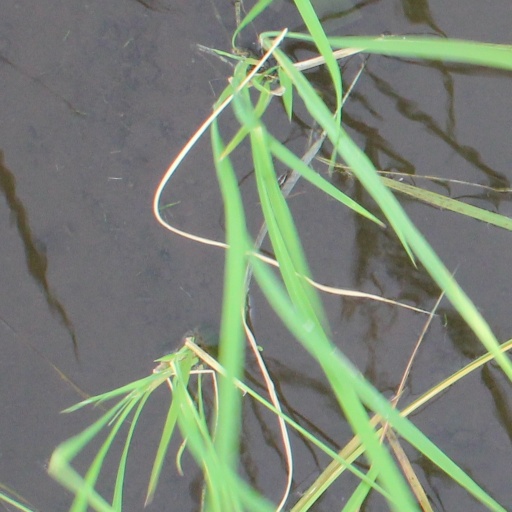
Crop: rice